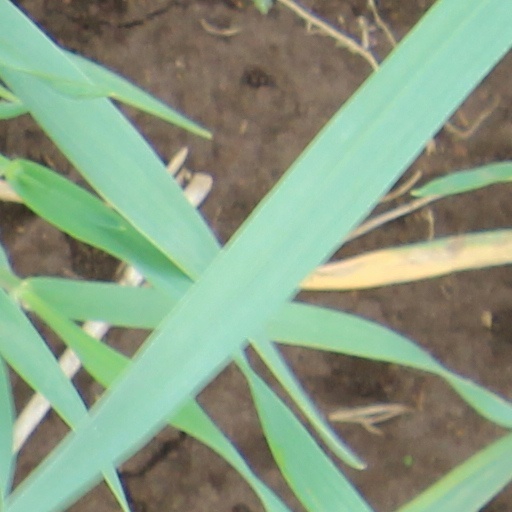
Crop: wheat